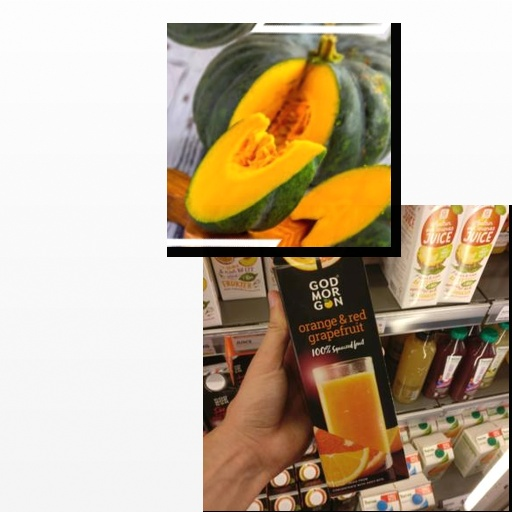
Food items: pumpkin, orange_red_grapefruit_juice